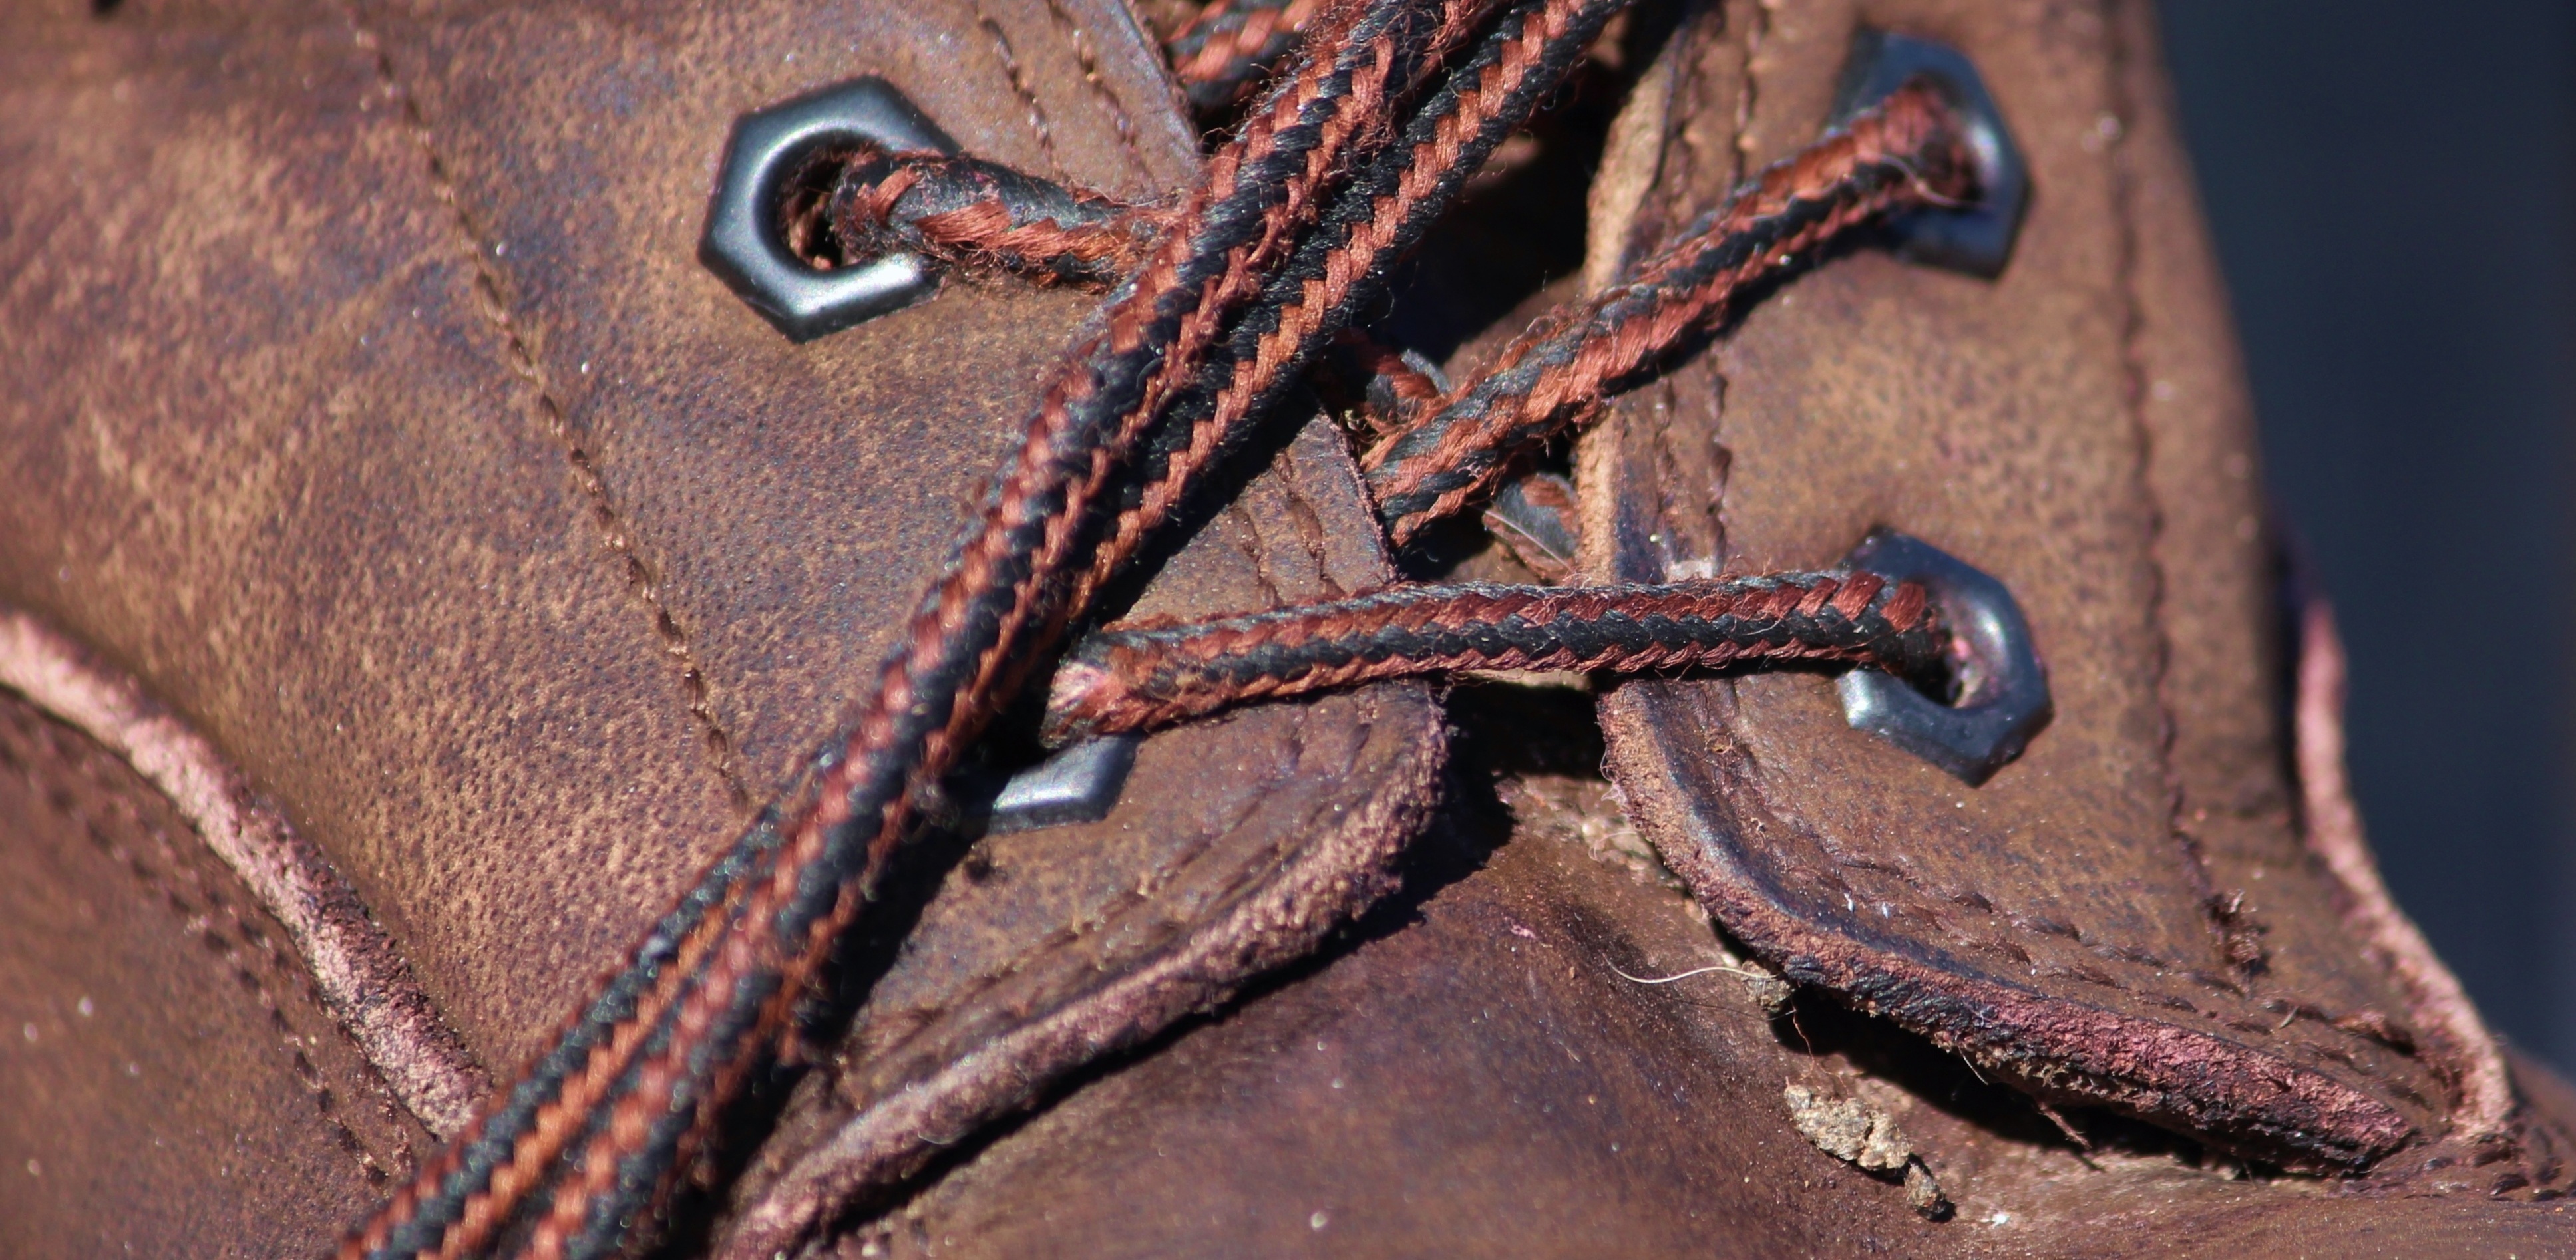
hiking, leather, old, rein, dirty, reptile, close up, hiking shoes, used, serpent, macro photography, boa constrictor, scaled reptile, horse tack, boas